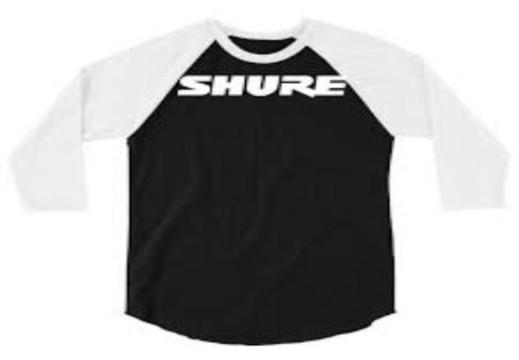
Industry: Clothes